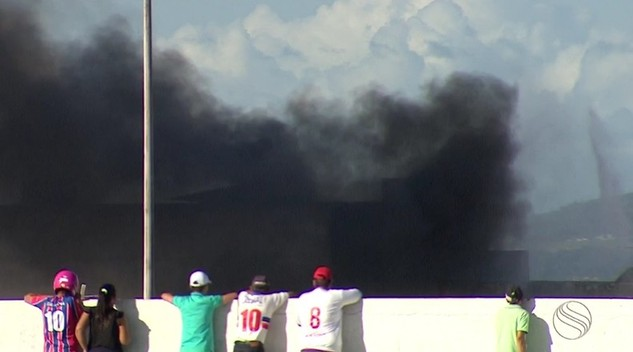
Fire: no
Smoke: yes